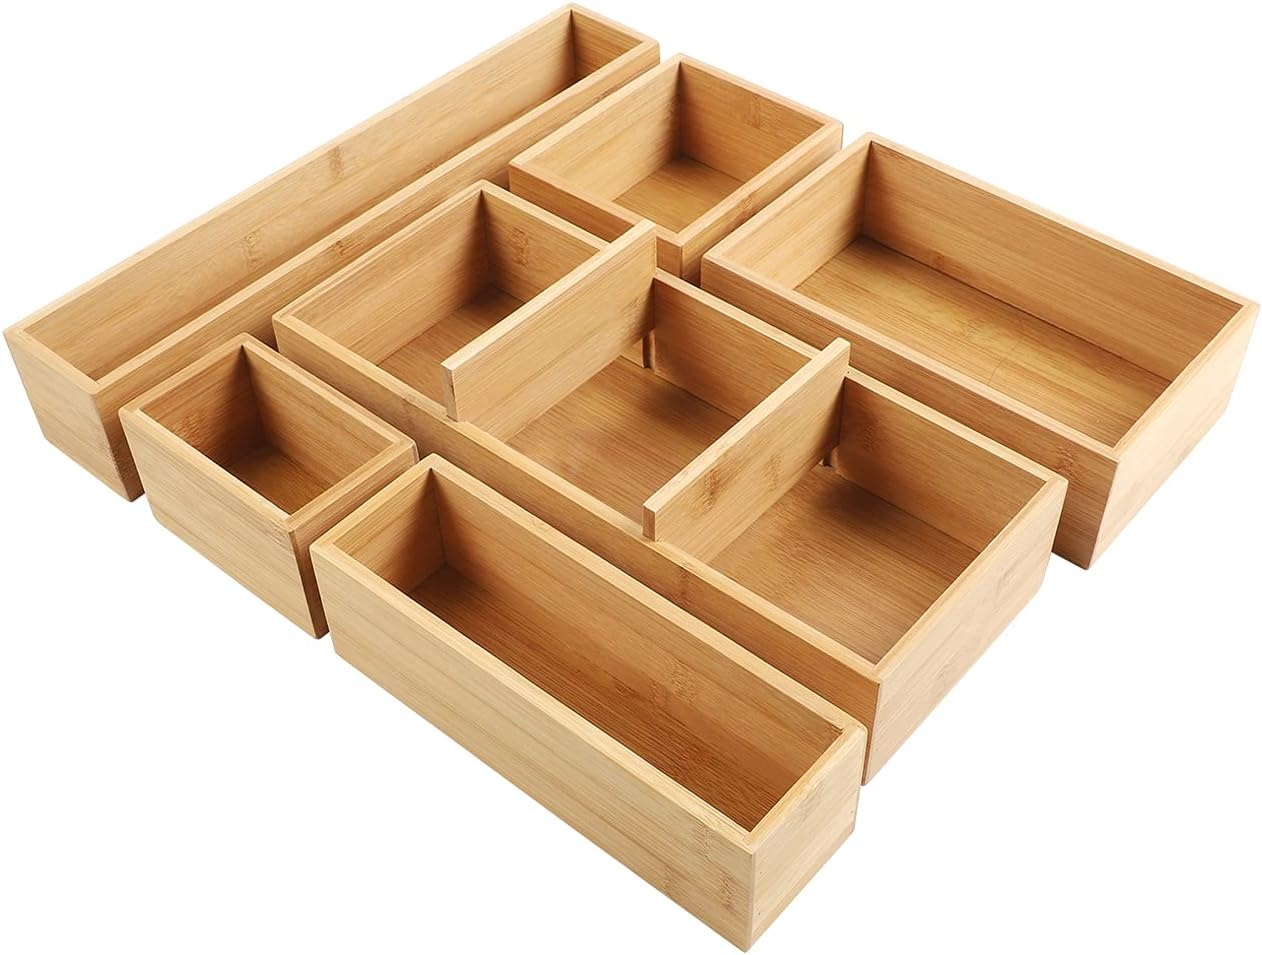
Kootek Bamboo Drawer Organizer with Removable Dividers, 6 Pcs Adjustable Kitchen Drawer Organizer Utensils Bamboo Organizers Silverware Storage Box Cutlery Tray Multi-Use for Bathroom, Makeup, Office
Overview Specific Uses For Product : Kitchen utensils, Flatware, Cutlery, Cosmetics, Makeup tools, Hair accessories, Office supplies Material : Bamboo Special Feature : Adjustable Color : Natural Brand : Kootek Finish Type : Polished Product Dimensions : 5.98"D x 14.92"W x 2.48"H Shape : Rectangular Capacity : 2.5 Inches Number of Items : 6 Mounting Type Insert Mount : Item Weight 3.9 Pounds : Mounting Type Insert Mount : Item Weight 3.9 Pounds Number of Compartments 8 : Unit Count 6.0 Count : Number of Compartments 8 : Unit Count 6.0 Count About this item Versatile Drawer Organizer: The bamboo drawer organizer can be used to organize kitchen silverware, cutlery, flatware, utensils, cosmetics, makeup tools, lipstick, hair accessories, etc. You can mix and match the bamboo organizers to fit your drawers, great for kitchen, bathroom, bedroom, dresser, and more. Individual Storage Box: 6 different-sized bamboo kitchen drawer organizers are included for your specific needs, making messy drawers organized. You can use them together or separately. Dimensions: 14.92" x 5.98" x 2.48", 14.92" x 2.99" x 2.48", 9.96" x 5.98" x 2.48", 9.96" x 2.99" x 2.48", 5.98" x 4.96" x 2.48", 4.96" x 2.99" x 2.48". Please measure your drawer before purchase. Adjustable Utensil Organizer: The largest bamboo kitchen drawer organizer (14.92" x 5.98" x 2.48") has 2 dividers. You can remove them to store large utensils or insert to create more compartments to hold miscellaneous items. Elegant Bamboo Organizers: Be made of bamboo, and the bottom is made from engineered wood board, which is more durable than plastic. The bamboo kitchen drawer organizer can be a storage container to make your drawer clean and tidy, as well as a desktop decoration. Only requires a damp cloth for fast and effortless cleaning, make sure it is dry before using. Not dishwasher safe. Classified Organization: The bamboo drawer organizers help you easily find the items immediately and access them faster, saving you valuable time looking for stuff. A great storage option for your drawer, it makes everything look neat and organized.
Brand: Kootek
Category: Home & Garden > Kitchen & Dining > Kitchen Tools & Utensils > Kitchen Organizers > Utensil & Flatware Trays > Utensil Trays